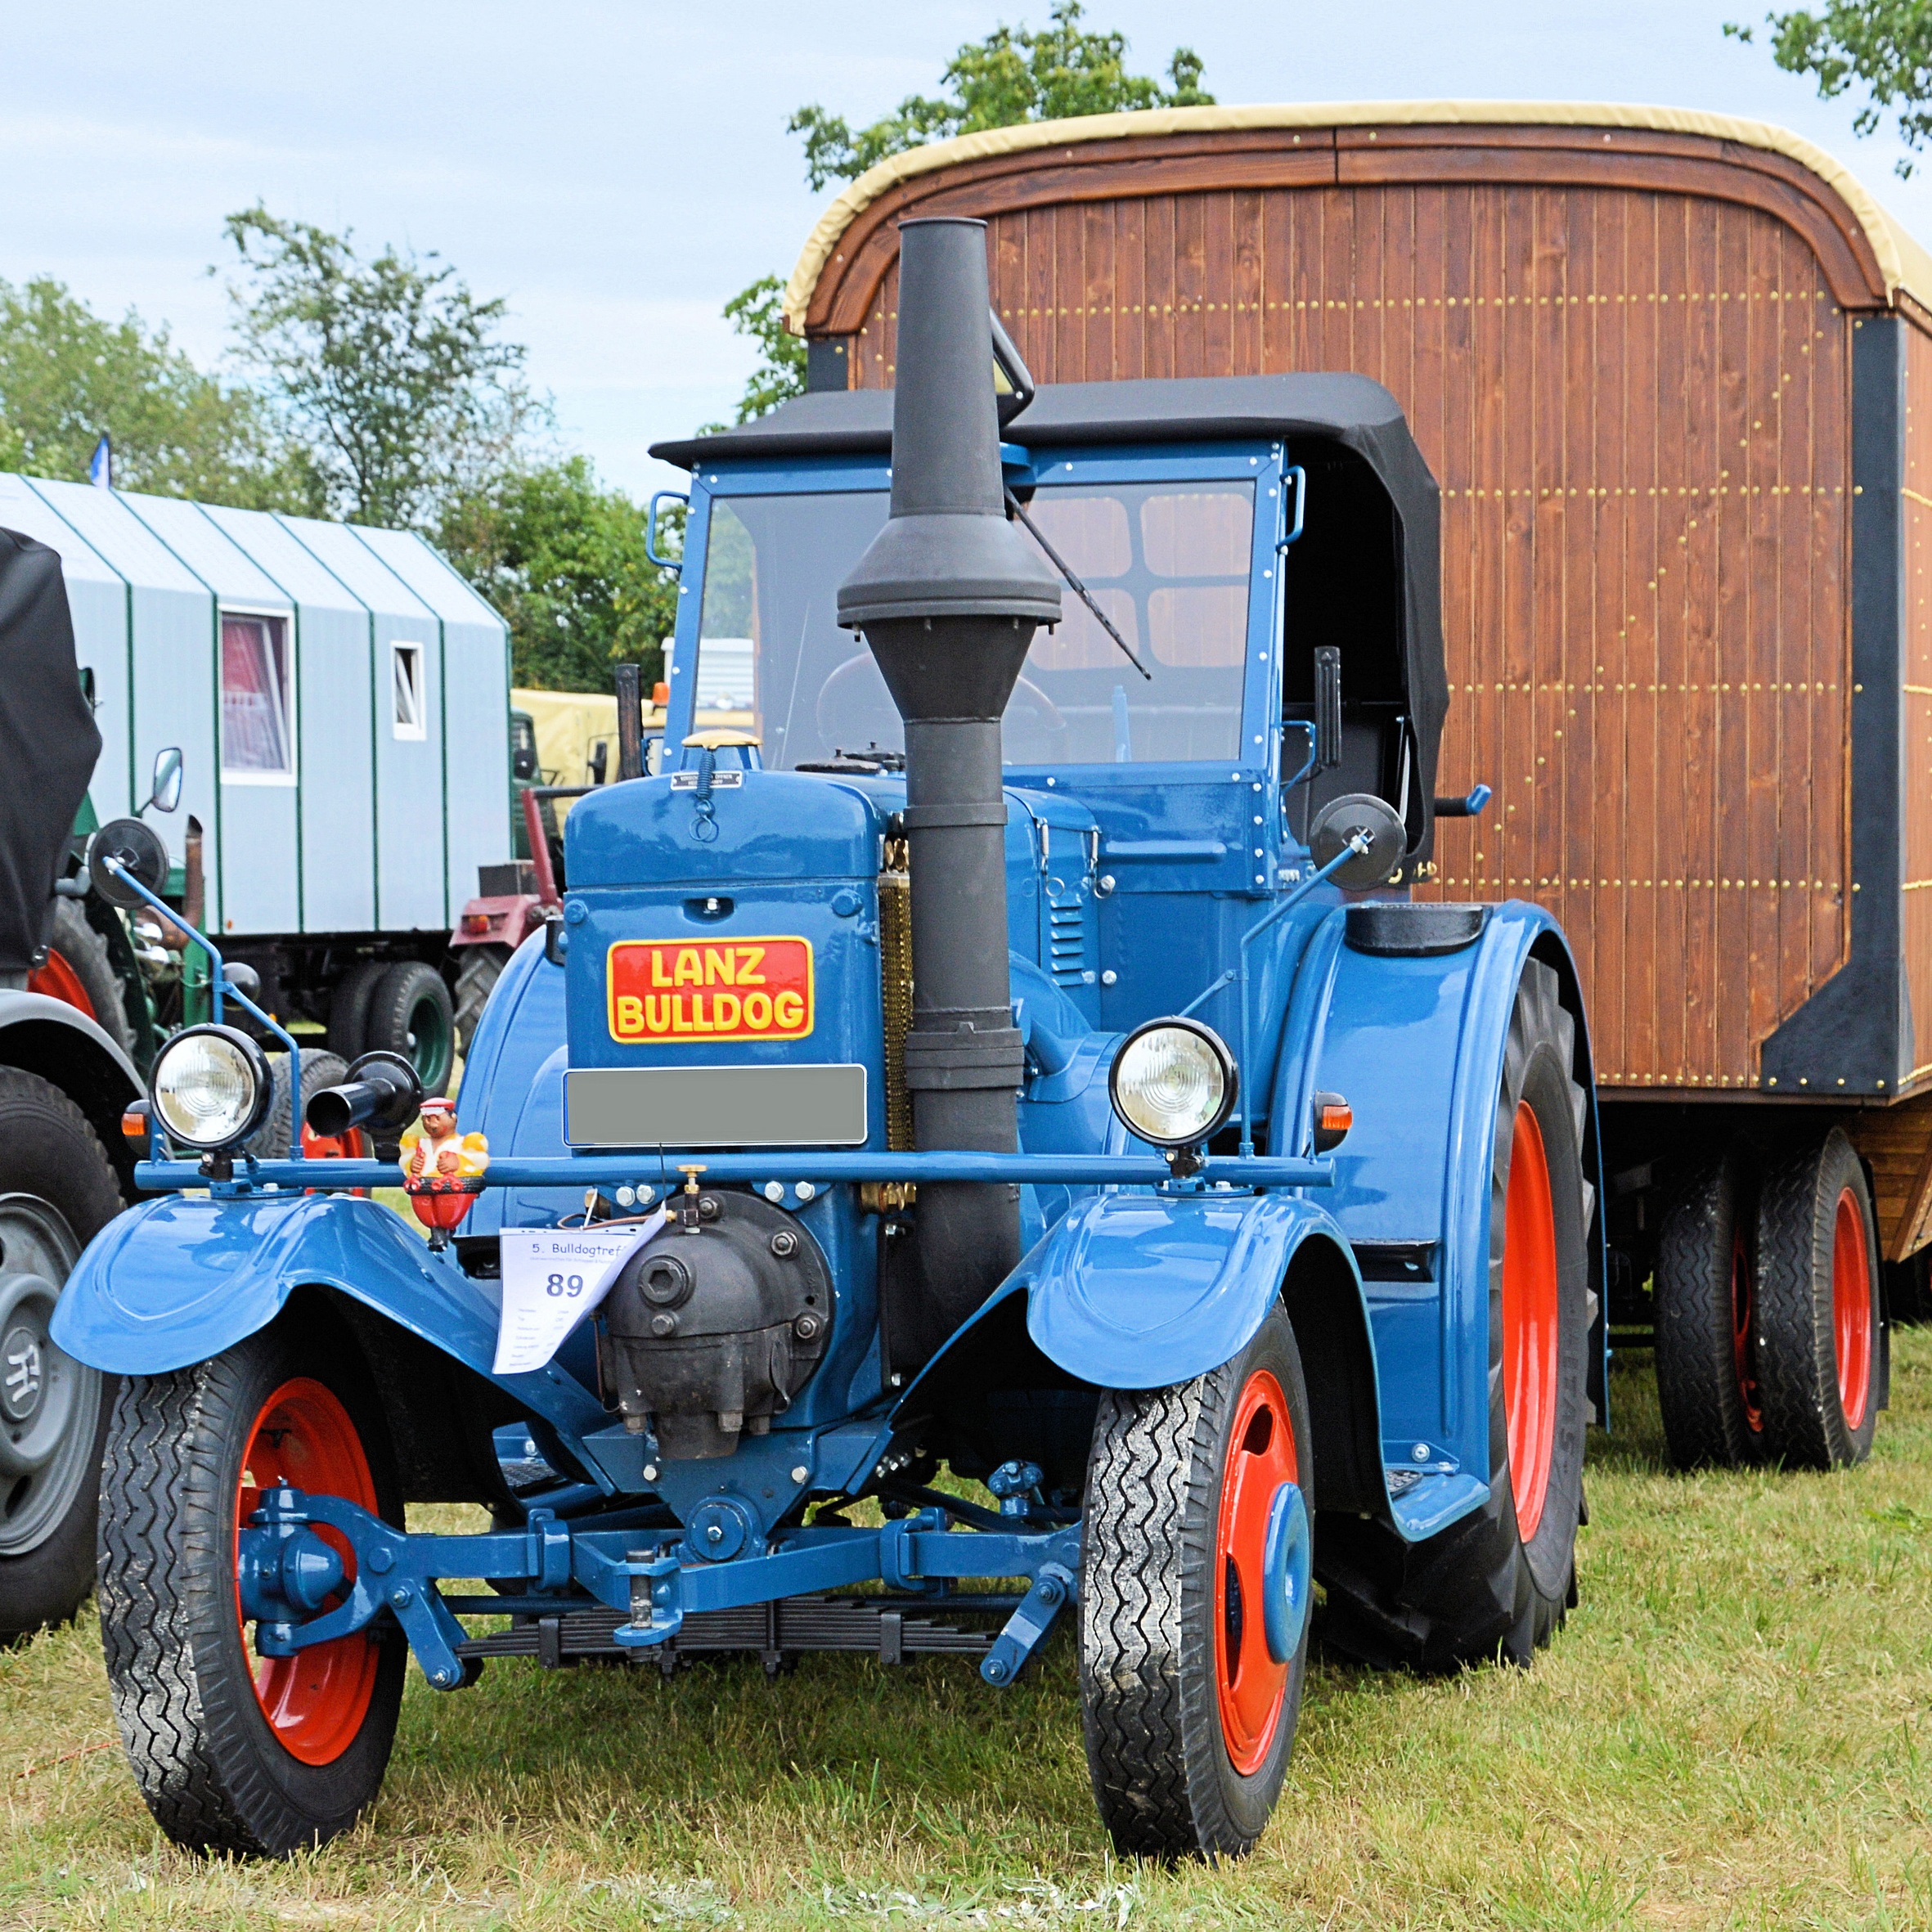
car, tractor, transport, truck, vehicle, bulldog, vintage car, lanz, historically, antique car, agricultural machinery, lanz bulldog, land vehicle, light commercial vehicle